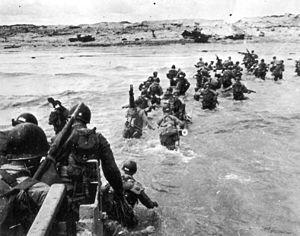
Des soldats américains débarquent sur la plage de Utah Beach à partir d'un navire. Sur la plage, des carcasses de véhicules détruits gisent.